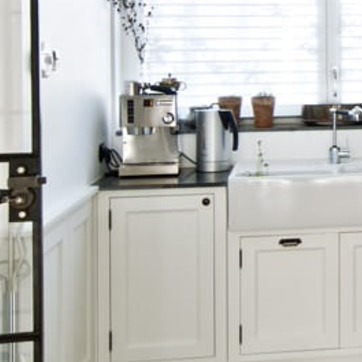
Material: polishedstone